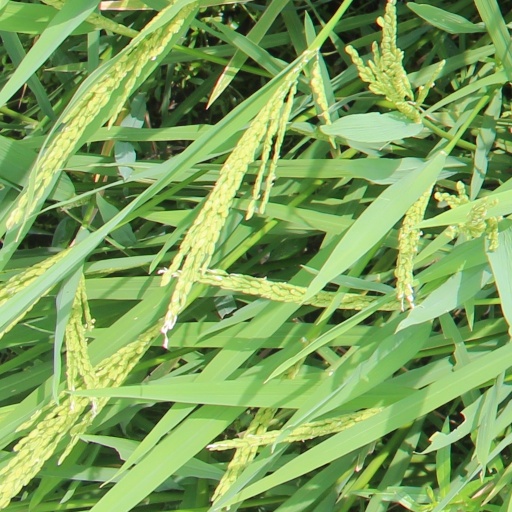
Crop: rice